Crepidula

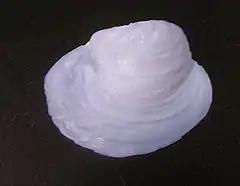
"Crepidula walshi, now Siphopatella walshi"

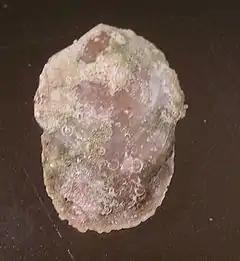
"Crepidula immersa, now Maoricypta or Zeacrypta"

Species that were previously placed in the genus "Crepidula" but have subsequently been removed from the genus on the basis of work by Bruce Marshall of the Te Papa Museum and Rachel Collin of the Smithsonian Institution include the following: